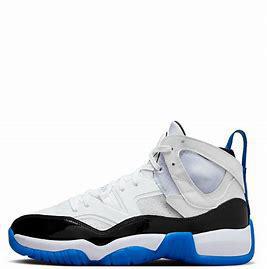
Brand: Jordan
Model: Jumpman Two Trey